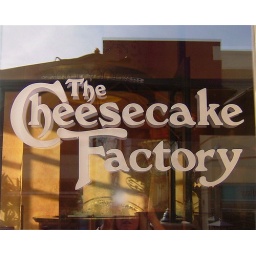
Corporate logo etched or carved in glass sign by Sans Soucie.